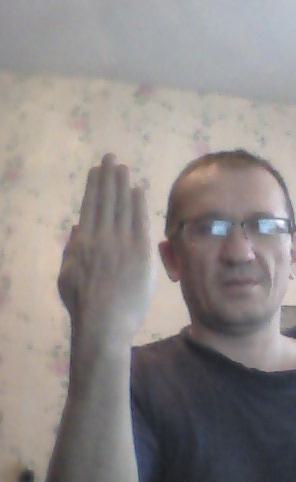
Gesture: stop_inverted